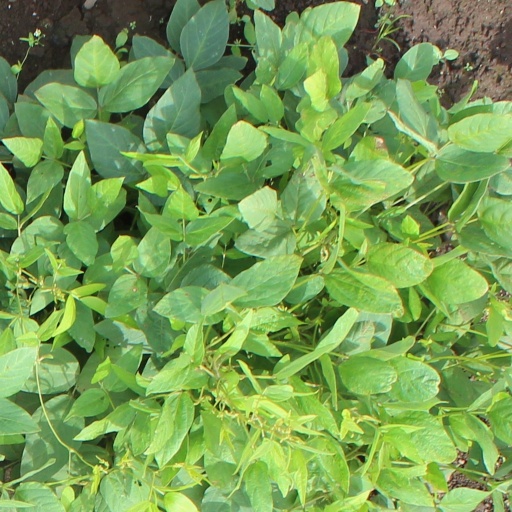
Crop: soybean